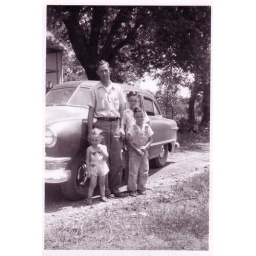
mac with boys by car